Vasek Pospisil

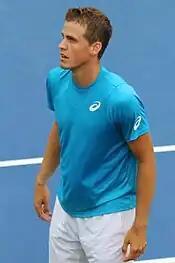
Pospisil at the 2016 US Open

Pospisil started his 2015 season at the Hopman Cup, representing Canada with Eugenie Bouchard. He won his three singles matches, but Canada finished third in their group and was eliminated from the competition. A week later, Pospisil entered the Apia International, losing to fourth seed Julien Benneteau in straight sets in the second round.